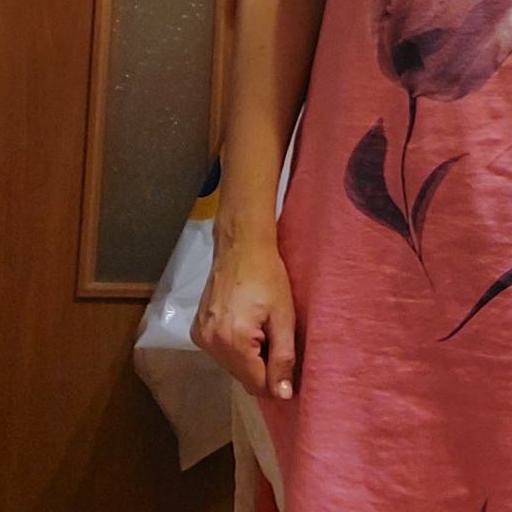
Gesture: no_gesture